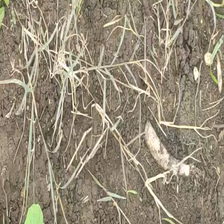
Weed species: Harali_(Cynodon_dactylon)